Chief Big Heart

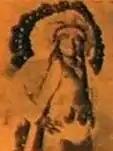

Richard Gilbert Vest Sr. (March 5, 1927 – April 22, 1993) was an American professional wrestler best known by the ring name Chief Big Heart. A popular TV wrestling star of the 1950s, Vest won championships in numerous National Wrestling Alliance territories between 1956 and 1963. His famous "bow and arrow" submission hold was a feared finishing maneuver in professional wrestling. Vest's battles with Dr. Jerry Graham in Georgia Championship Wrestling were among the promotion's biggest drawing cards of the era and regarded as one of the bloodiest feuds in pro wrestling history. He was also well-known for his work in tag teams with fellow Native American wrestlers, especially Chief Little Eagle and Kit Fox, winning tag team titles in the NWA's Dallas, Georgia, and Tri-State territories. He also worked with a number of other tag team partners, including Johnny Weaver, Abe Jacobs, Red McIntyre, and Haystacks Calhoun.